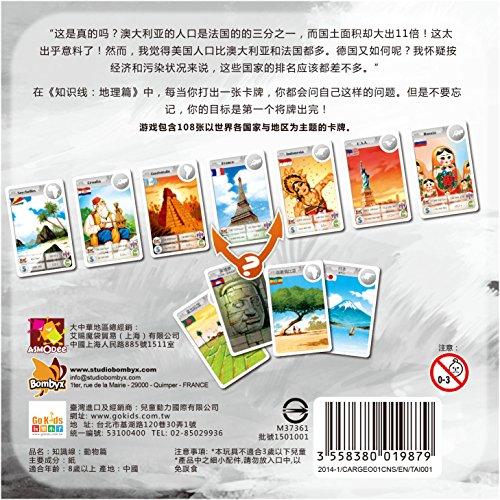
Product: Cardline Globetrotter
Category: Toys & Games | Games & Accessories | Card Games
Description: Beautiful art on every card.
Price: $6.69
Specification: ProductDimensions:1.5x4.8x4.8inches|ItemWeight:10.4ounces|ShippingWeight:10.4ounces(Viewshippingratesandpolicies)|DomesticShipping:ItemcanbeshippedwithinU.S.|InternationalShipping:ThisitemcanbeshippedtoselectcountriesoutsideoftheU.S.LearnMore|ASIN:B00IGOA3T0|Itemmodelnumber:CARD02|Manufacturerrecommendedage:8-15years